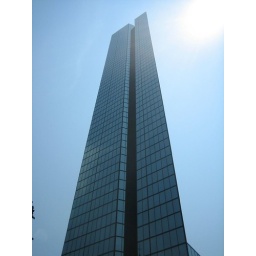
Yeah, I've got an office job. Uh huh, yeah, we're in the tall slender building downtown.